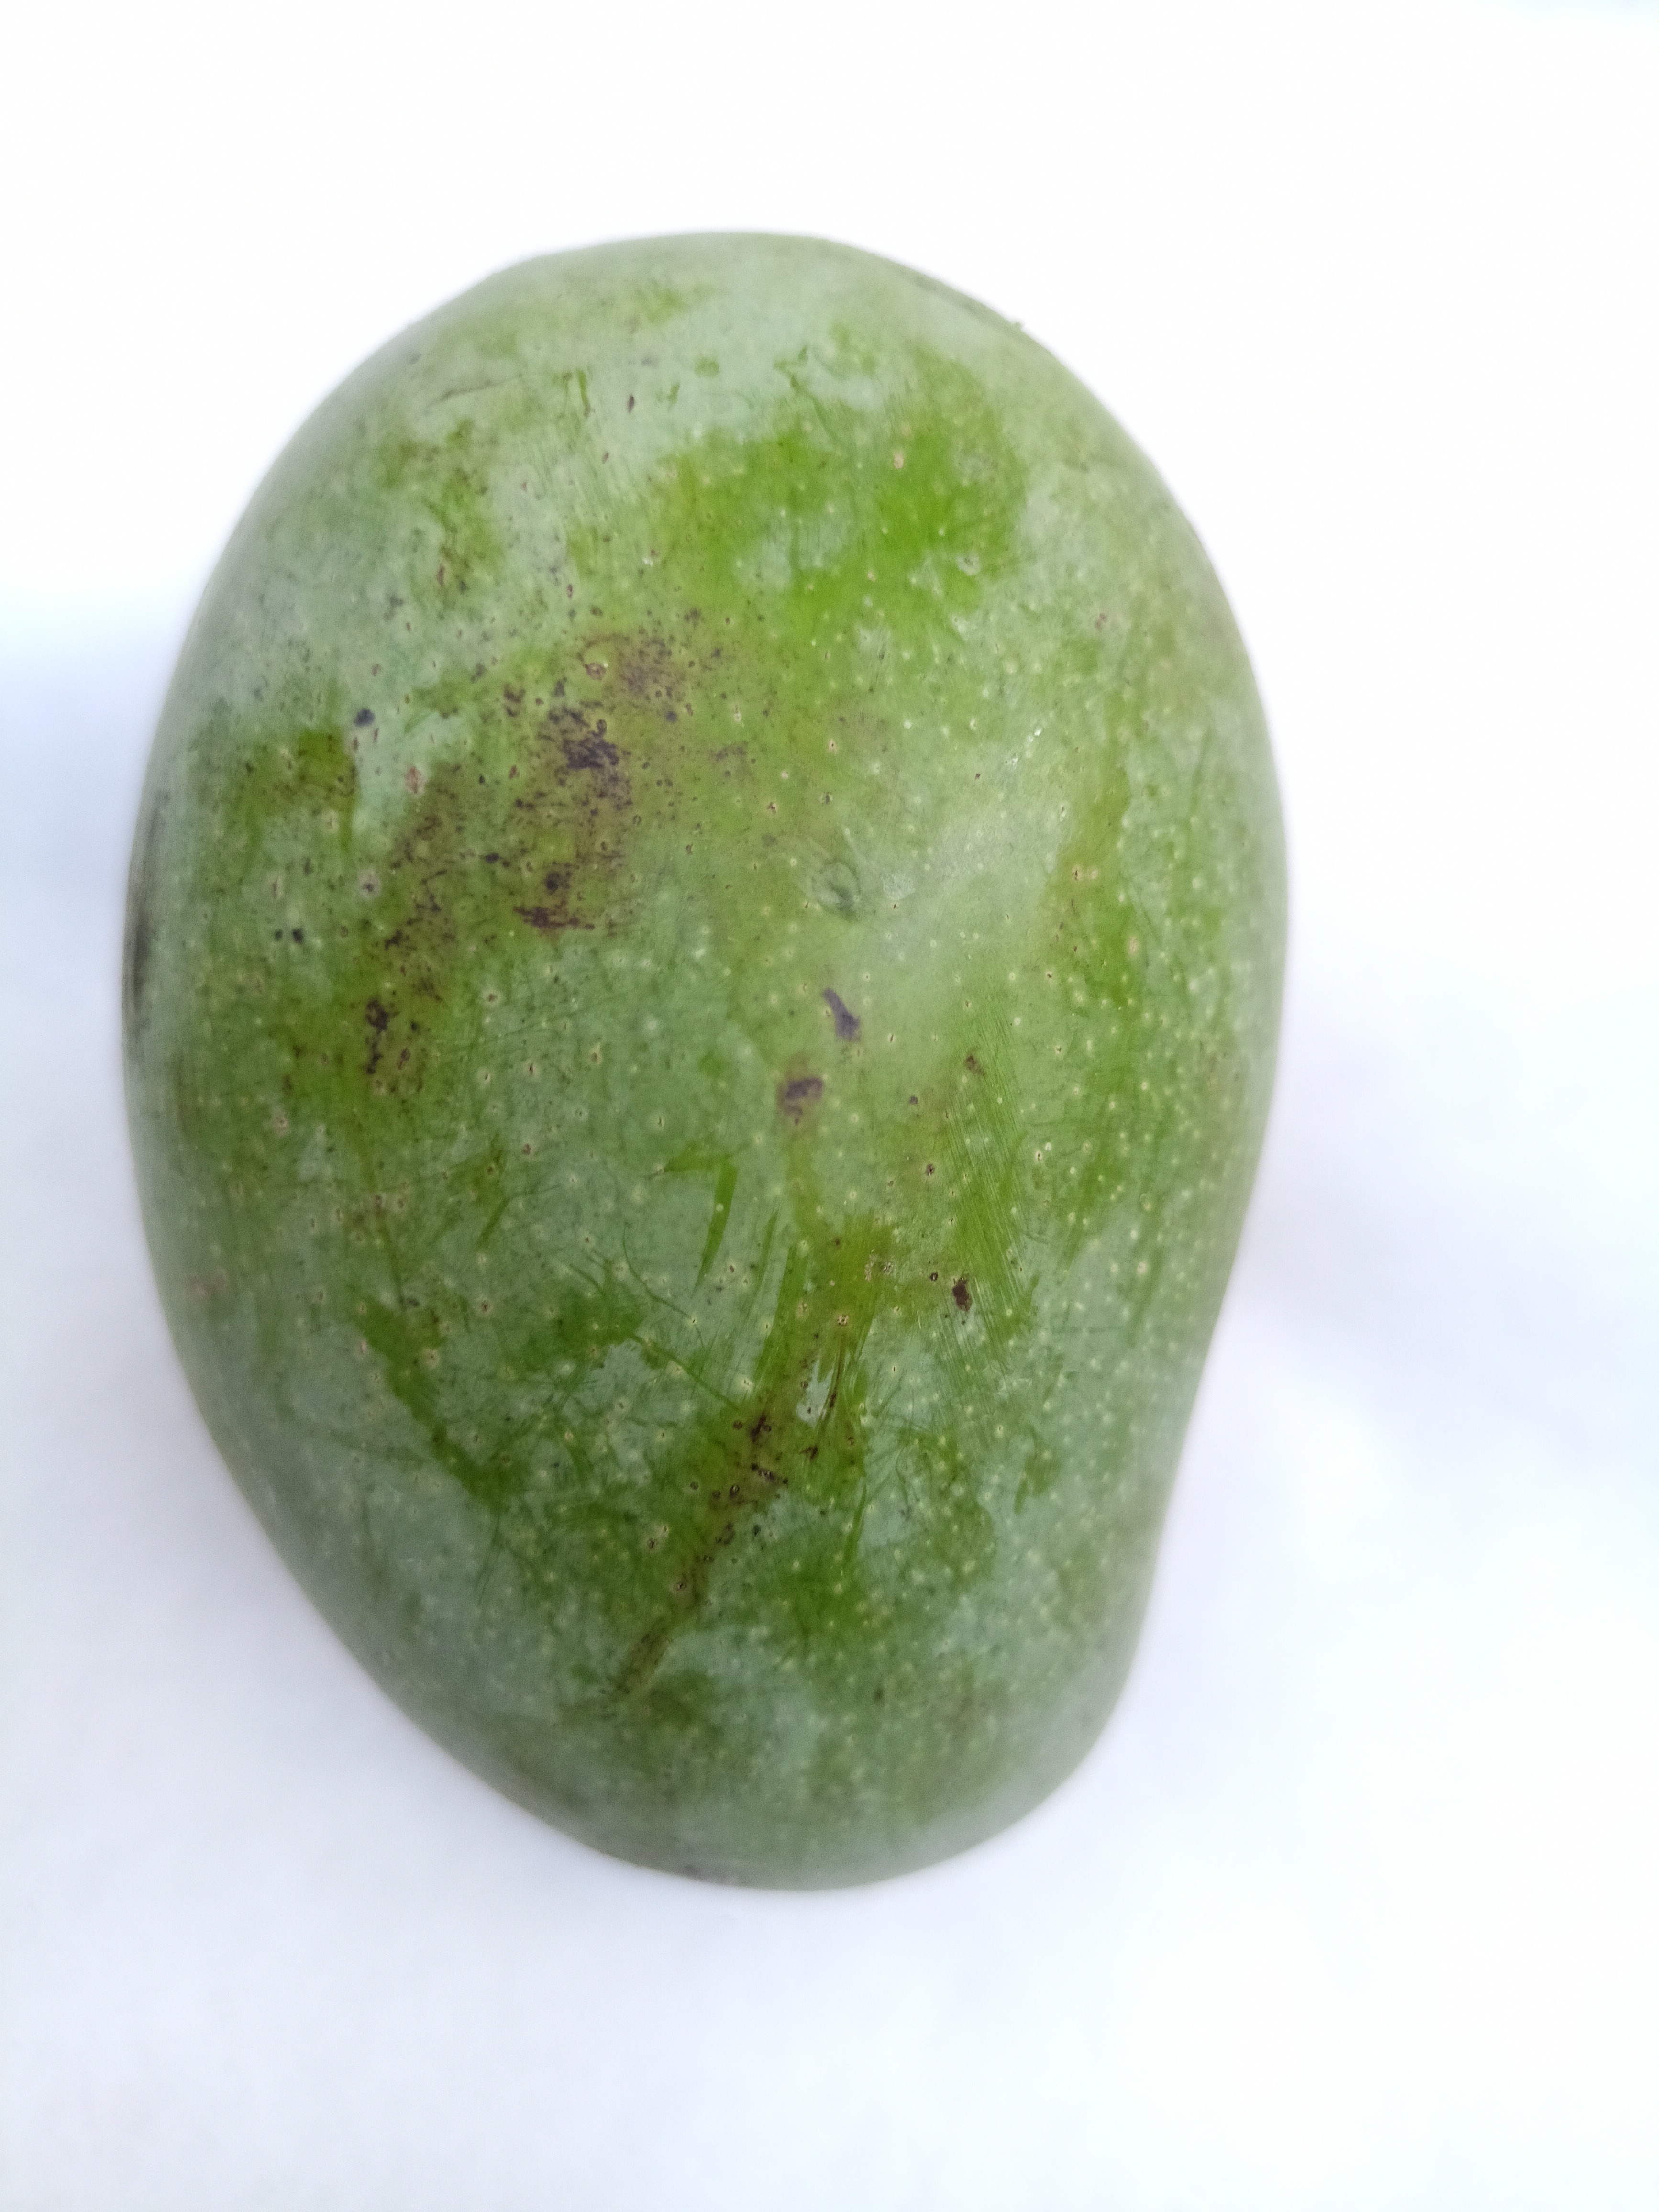
Mango variety: Amrapali